Arnold Wesker

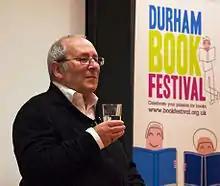
Wesker at the Durham Book Festival in 2008

Sir Arnold Wesker (24 May 1932 – 12 April 2016) was an English dramatist. He was the author of 50 plays, four volumes of short stories, two volumes of essays, much journalism and a book on the subject, a children's book, some poetry, and other assorted writings. His plays have been translated into 20 languages, and performed worldwide.